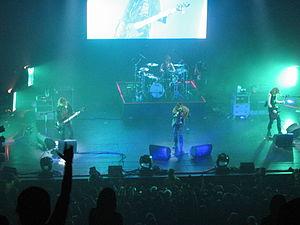
D'espairsRay, anciennement stylisé DéspairsRay ou +DéspairsRay+, est un groupe de metal industriel japonais teinté de visual kei. Formé en 1999, le groupe devient un incontournable de la scène rock japonais/visual kei, se créant également une bonne notoriété sur la scène internationale. Le groupe se sépare en 2011, et se reforme très brièvement pour un concert en 2014.